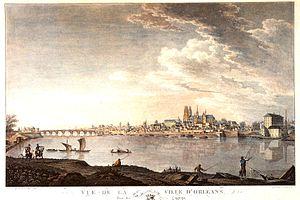
Le pont d'Orléans, dénommé pont Royal, puis pont National et, au cours de la Première Guerre mondiale, pont George-V, en l'honneur du roi d'Angleterre George V, est un pont voûté en maçonnerie franchissant la Loire à Orléans dans le département du Loiret en France. Il est situé à 1,2 km en aval du pont René-Thinat et 700 mètres en amont du pont Maréchal-Joffre, dans l'axe de la rue Royale sur la rive droite et de l'avenue Dauphine sur la rive gauche.